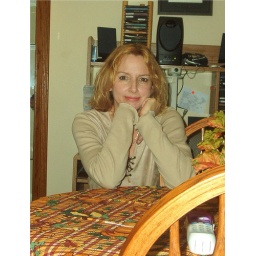
Debby in orange shirt 006 in front of fireplace 4